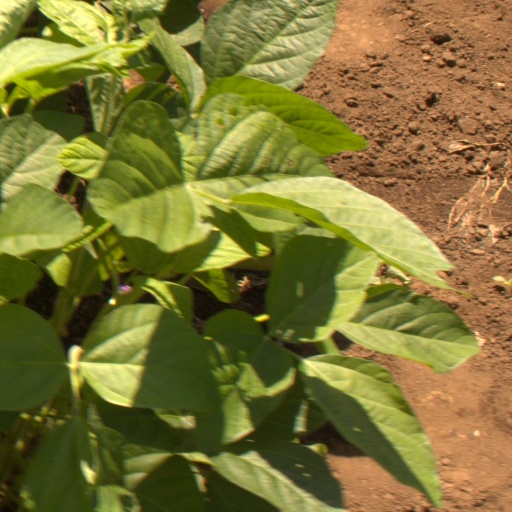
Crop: soybean